Human musculoskeletal system

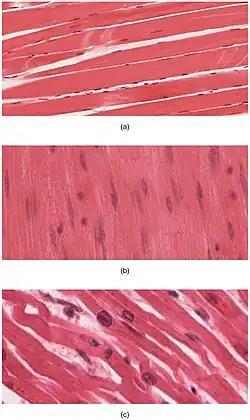
The body contains three types of muscle tissue: (a) skeletal muscle, (b) smooth muscle, and (c) cardiac muscle.

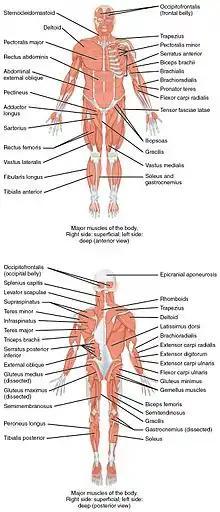
On the anterior and posterior views of the muscular system above, superficial muscles (those at the surface) are shown on the right side of the body while deep muscles (those underneath the superficial muscles) are shown on the left half of the body. For the legs, superficial muscles are shown in the anterior view while the posterior view shows both superficial and deep muscles.

There are three types of muscles—cardiac, skeletal, and smooth. Smooth muscles are used to control the flow of substances within the lumens of hollow organs, and are not consciously controlled. Skeletal and cardiac muscles have striations that are visible under a microscope due to the components within their cells. Only skeletal and smooth muscles are part of the musculoskeletal system and only the muscles can move the body. Cardiac muscles are found in the heart and are used only to circulate blood; like the smooth muscles, these muscles are not under conscious control. Skeletal muscles are attached to bones and arranged in opposing groups around joints. Muscles are innervated, whereby nervous signals are communicated by nerves, which conduct electrical currents from the central nervous system and cause the muscles to contract.